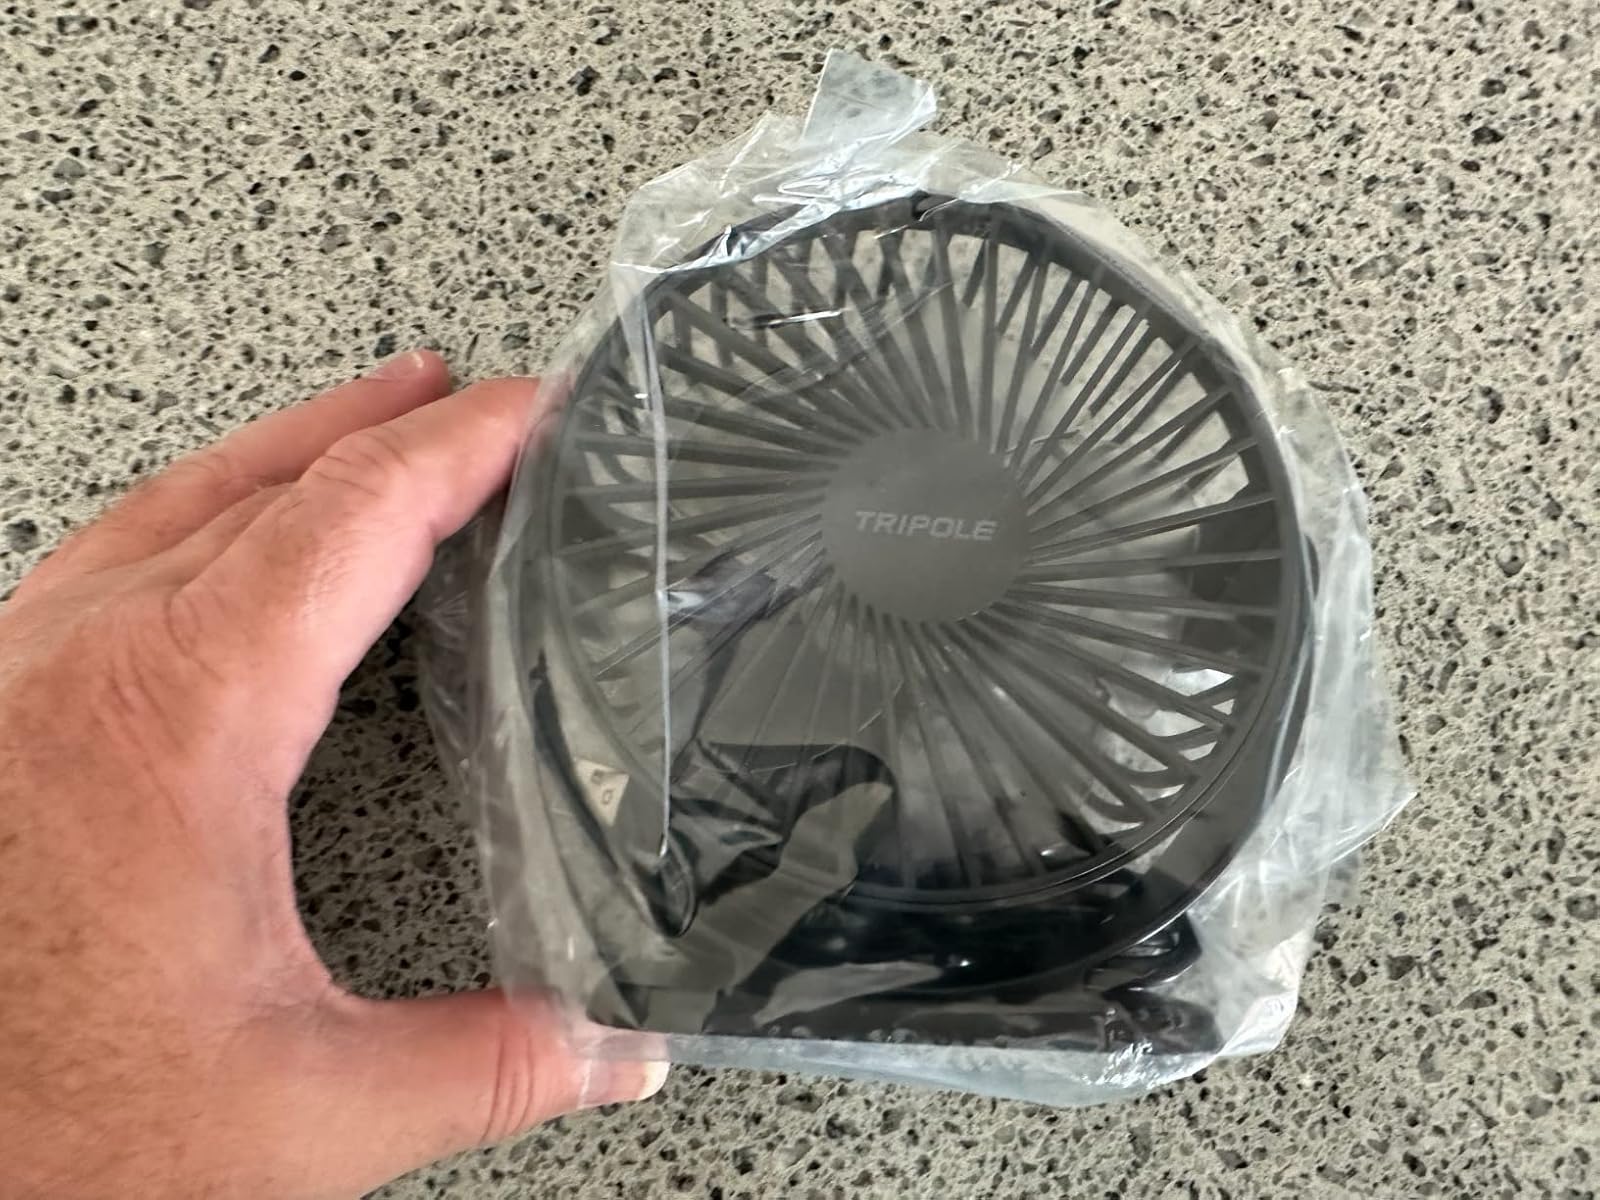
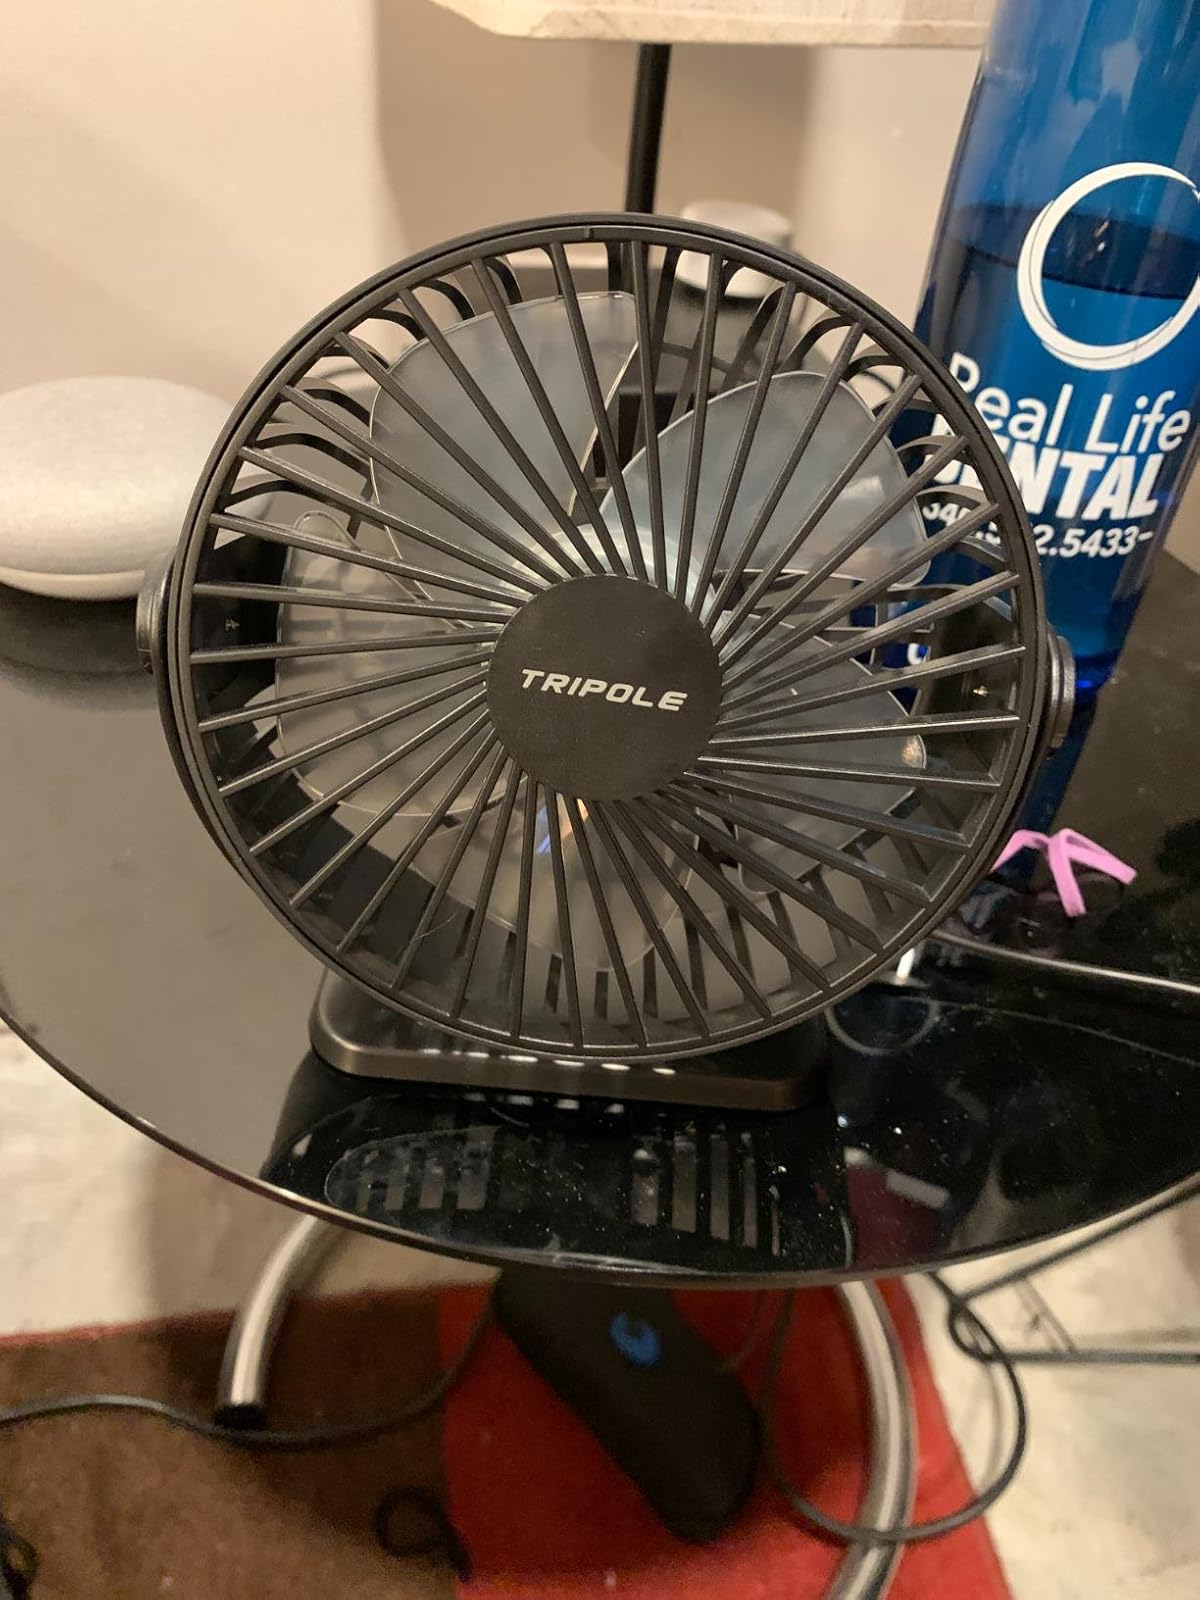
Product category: fan
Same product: yes